Coonskin (film)

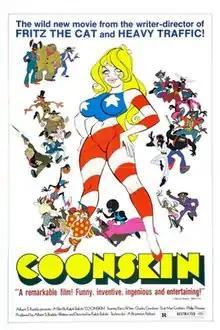
Theatrical release poster

Coonskin is a 1975 American live-action/animated satirical crime film written and directed by Ralph Bakshi. The film references the "Uncle Remus" folk tales, and satirizes the blaxploitation film genre as well as Disney's film "Song of the South", adapted from the "Uncle Remus" folk tales. The film's narrative concerns three anthropomorphic "Uncle Remus" characters, Br'er Rabbit, referred to as Brother Rabbit, Br'er Fox, referred to as Preacher Fox, and Br'er Bear, referred to as Brother Bear. They rise to the top of the organized crime racket in Harlem, encountering corrupt law enforcement, con artists, and the Mafia, in a satire of both racism within the Hollywood film system, and America itself. The film stars Philip Thomas, Charles Gordone, Barry White, and Scatman Crothers, all of whom appear in both live-action and animated sequences.